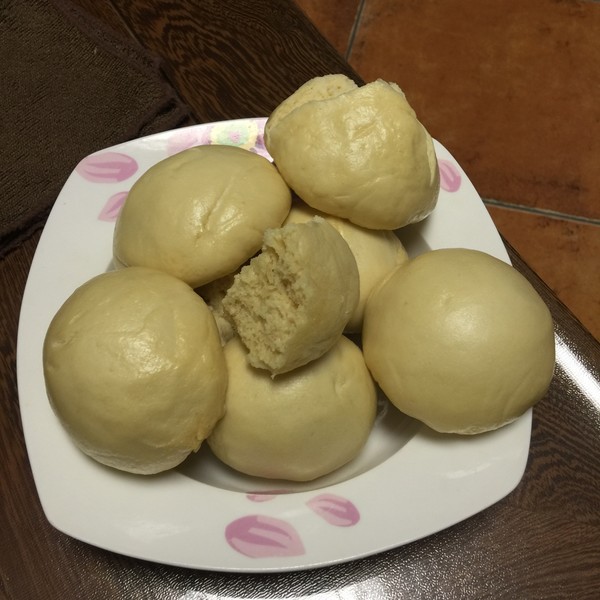
Label: trash